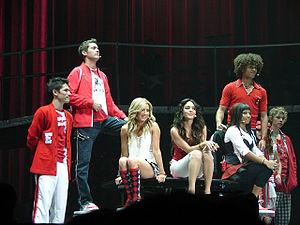
High School Musical est une franchise médiatique de The Walt Disney Company.